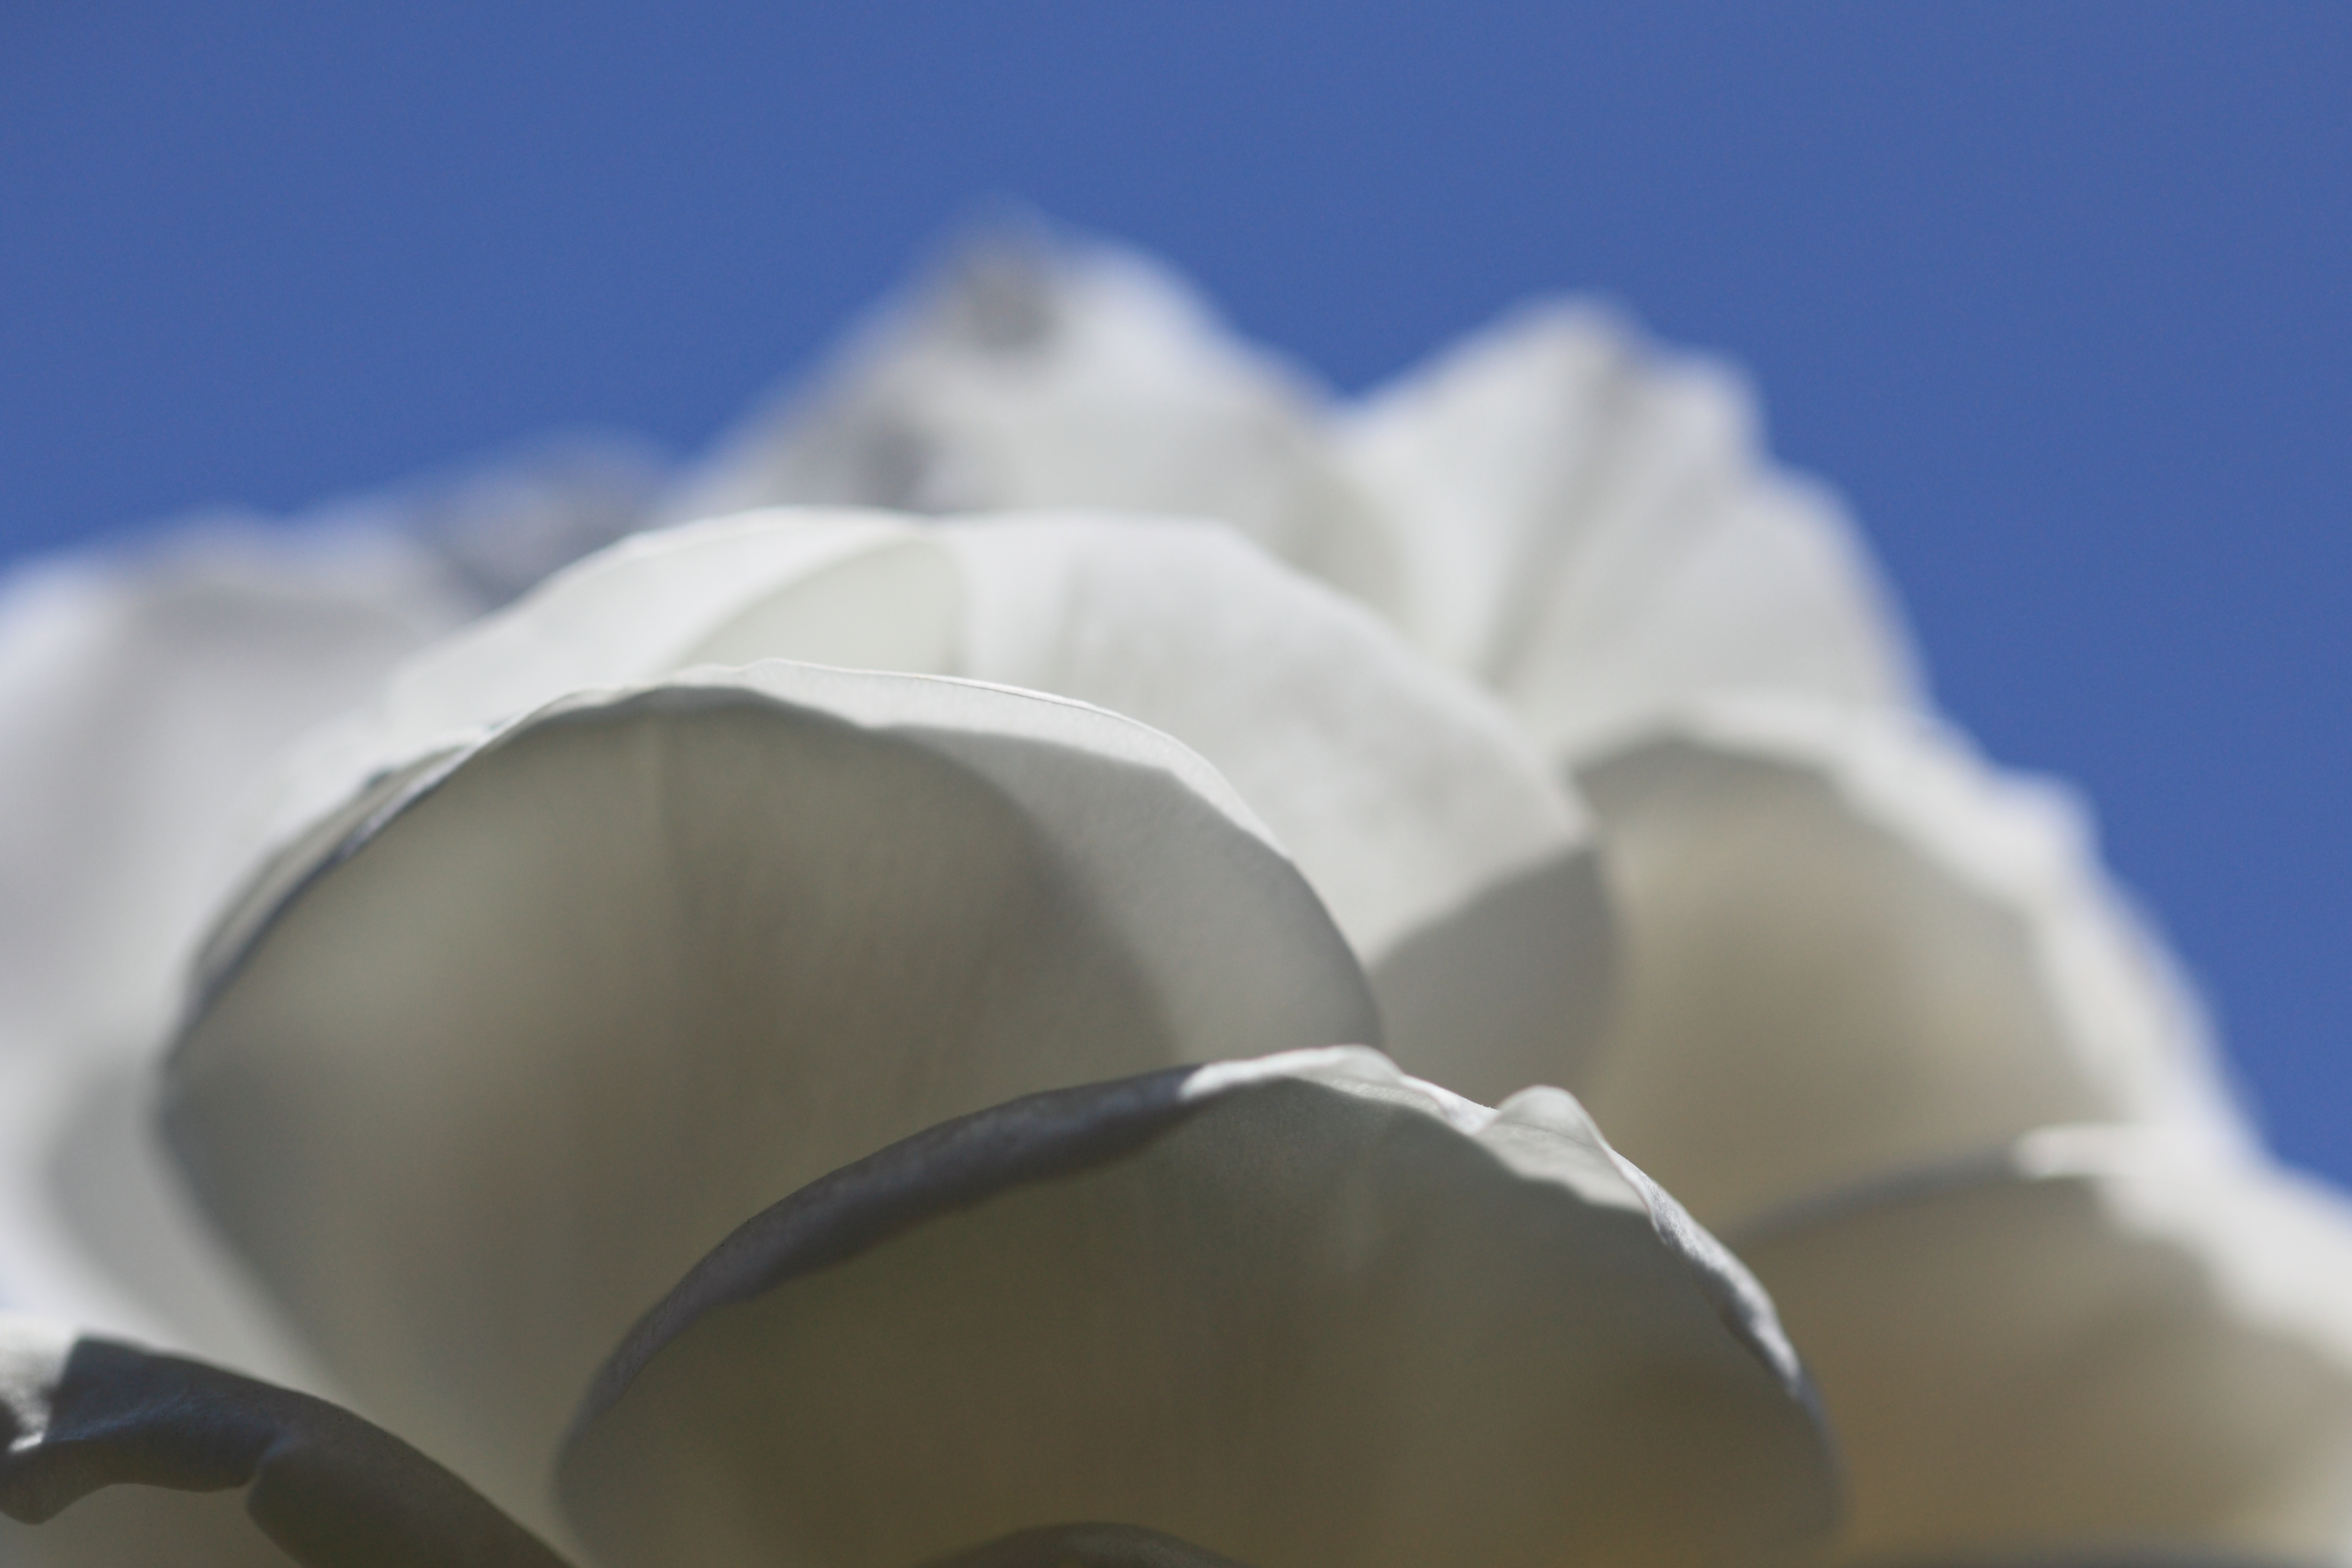
blossom, plant, white, photography, flower, petal, rose, high, blue, close up, rosa, 5d, hires, markii, hi, res, resolution, macro photography, flowering plant, rose family, land plant